Fireless locomotive

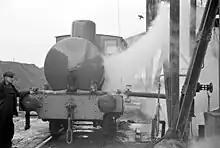
Fireless steam locomotive being recharged with high-pressure steam at Leicester power station in 1967

John Fowler attempted to make a "hot brick" locomotive for the London Metropolitan Railway, but trials in 1861-1862 demonstrated that the idea was not yet mature, and this embarrassing failure was later nicknamed Fowler's Ghost.